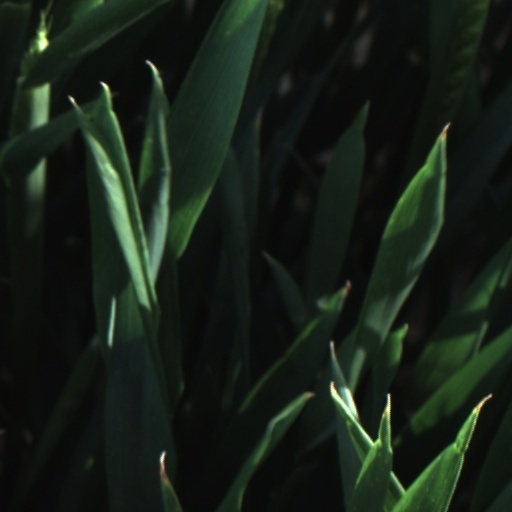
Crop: wheat